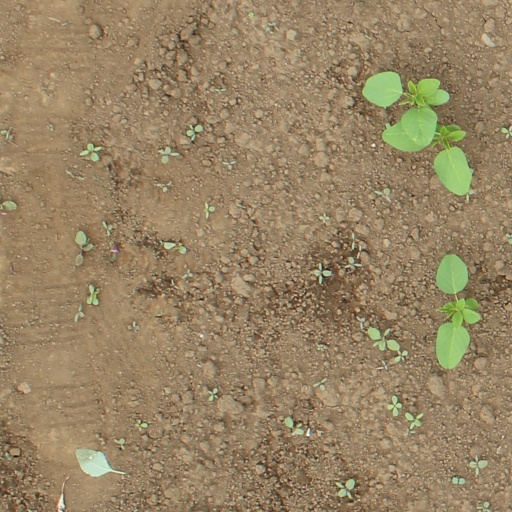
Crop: soybean